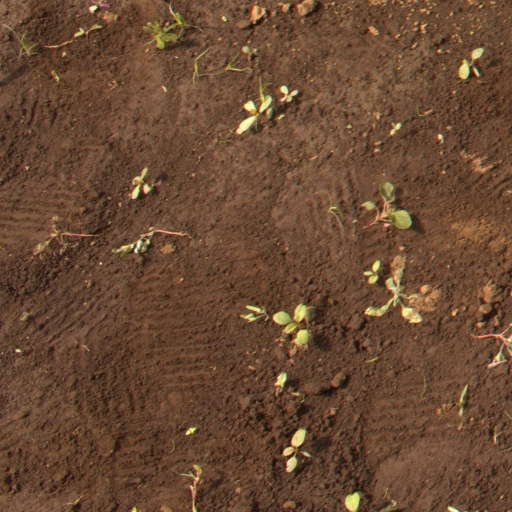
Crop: soybean